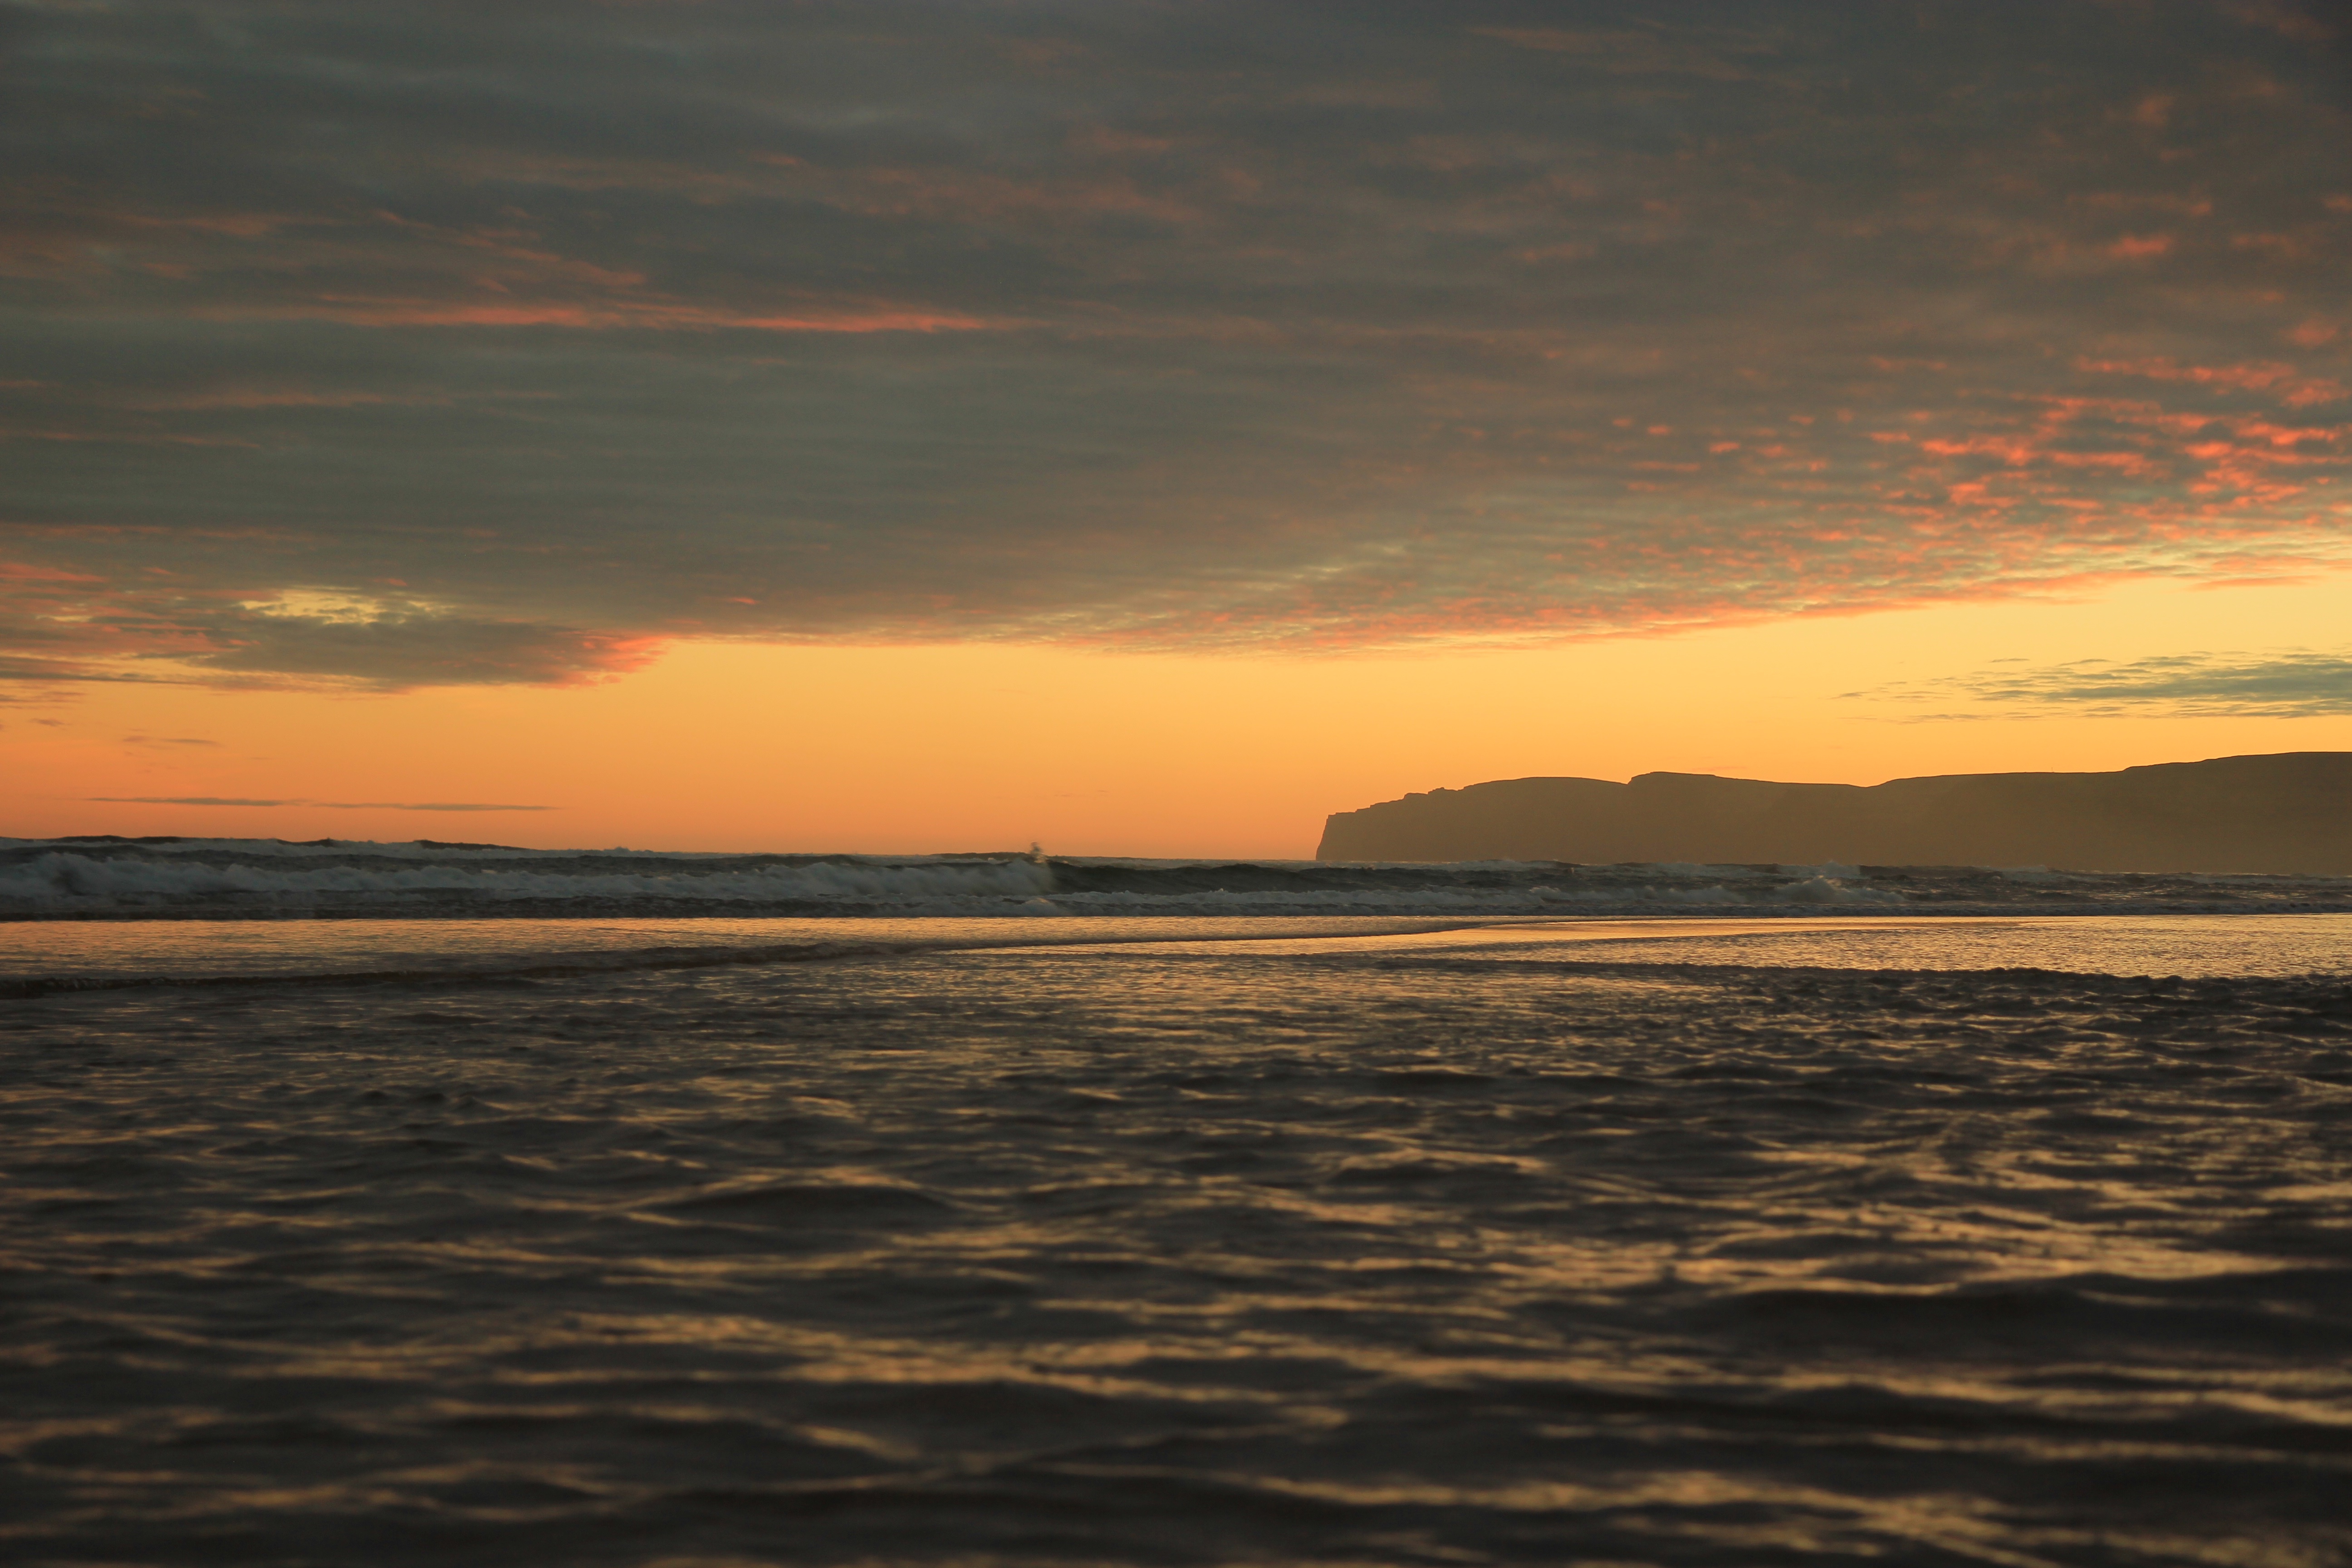
beach, sea, coast, ocean, horizon, cloud, sky, sun, sunrise, sunset, sunlight, morning, shore, wave, dawn, dusk, evening, bay, body of water, afterglow, wind wave